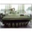
Label: tank